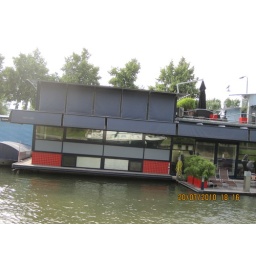
Orca's relflection in the windows of a house boat.